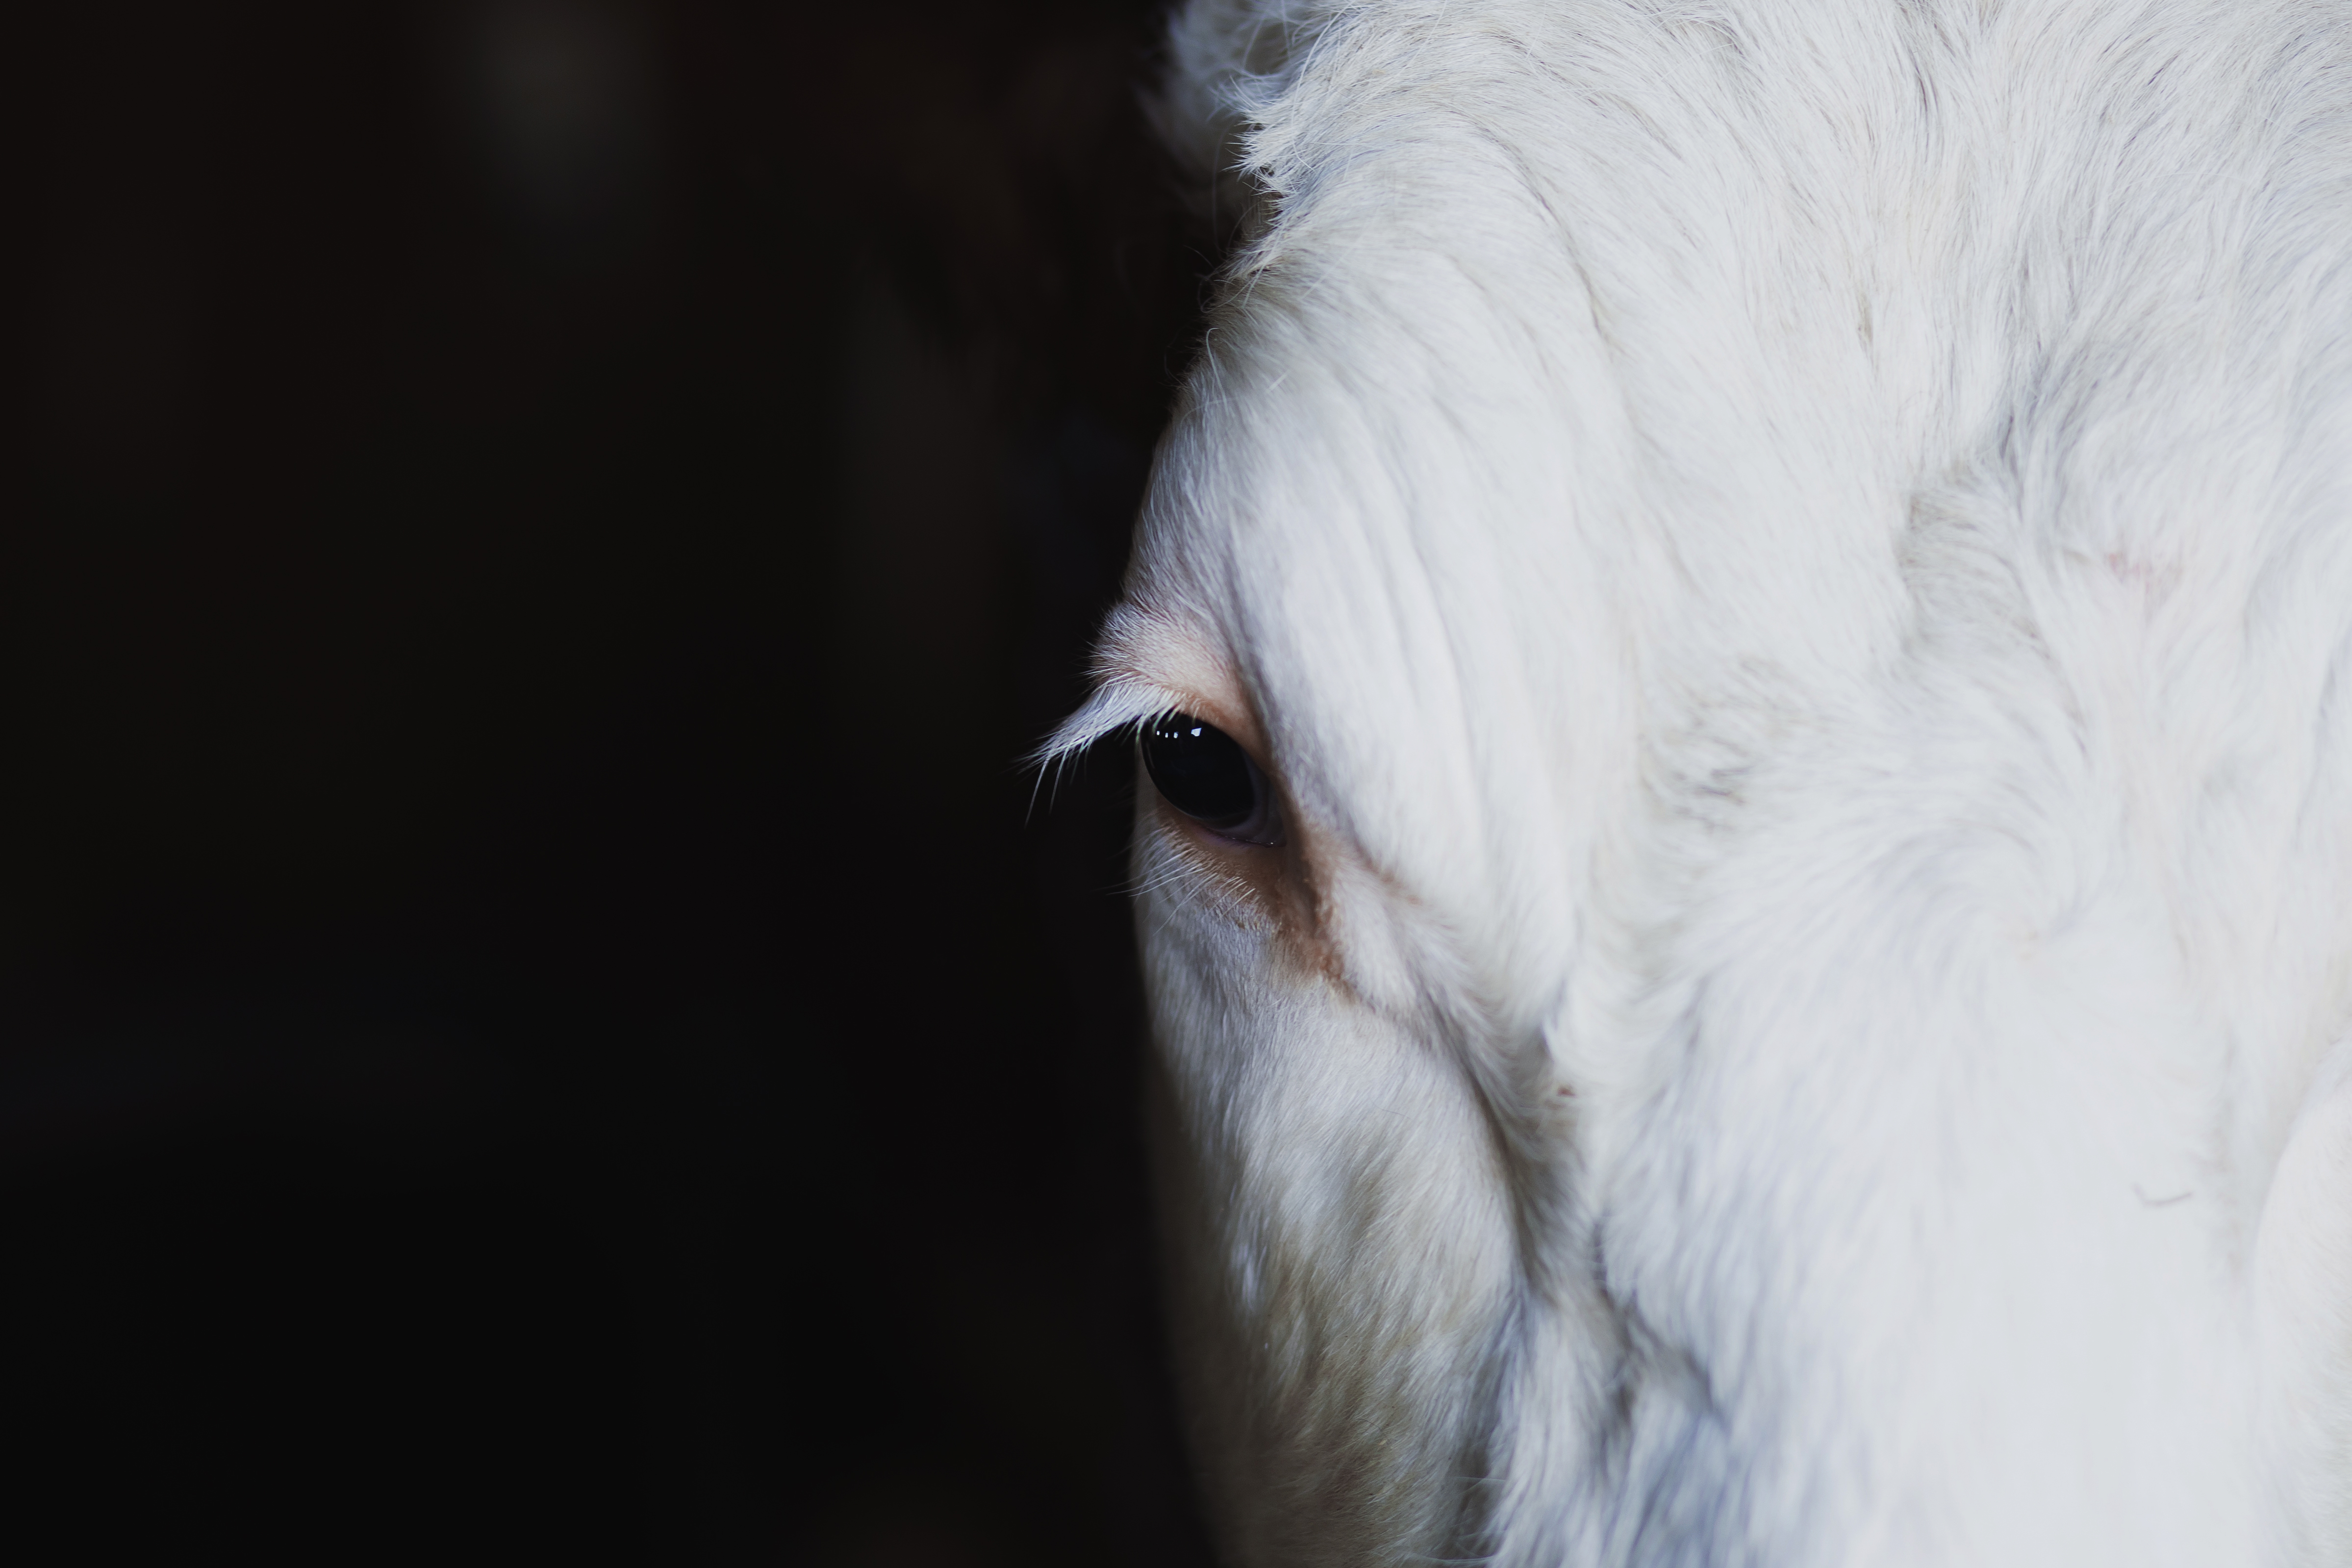
bird, wing, white, animal, beak, horse, mammal, close up, goats, eye, knight, head, vertebrate, horse head, white horse